Zurich

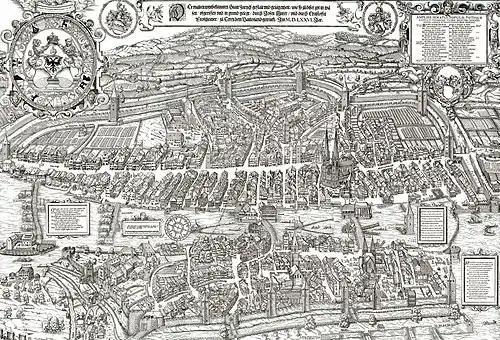
The " of 1576

Zwingli started the Swiss Reformation at the time when he was the main preacher at the in 1519. The Zurich Bible was printed by Christoph Froschauer in 1531. The Reformation resulted in major changes in state matters and civil life in Zurich, spreading also to several other cantons. Several cantons remained Catholic and became the basis of serious conflicts that eventually led to the outbreak of the Wars of Kappel.